Battle of Wattignies

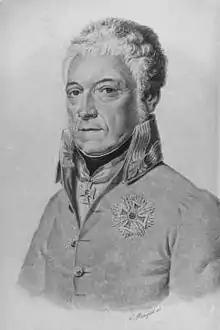
Count Bellegarde

On the right, Beauregard's men left Solre-le-Château at 7:00 am. Near Obrechies, four squadrons of Austrian cavalry charged them and drove them off, with the loss of three field guns. Duquesnoy's division departed Flaumont at 6:00 am and marched through Beugnies, Dimont and Dimechaux. Supported by a plentiful artillery, the French infantry drove two Austrian battalions out of Wattignies, but as the French poured out of the other side of the village they were met by an infantry-cavalry counterattack. Duquesnoy's soldiers abandoned Wattignies and retreated to Dimechaux and Dimont.